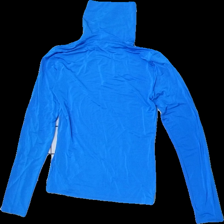
View: back
Type: Top
Category: Ladies
Brand: Not in the list
Brand text on label: Gestuz
Colors: Blue
Material: 80% Viscose
Cut: Tight, Turtle neck
Size: S
Season: All
Price range: 50-100
Recommended usage: Reuse
Description: Blue tight top with turtleneck